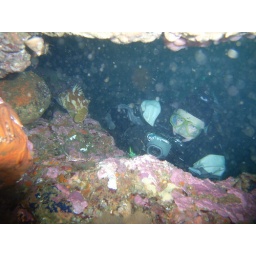
Actual fish swimming thru Hole in the Wall